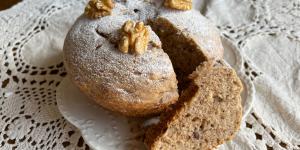
bizcocho de canela y nueces